Atlantic blue marlin

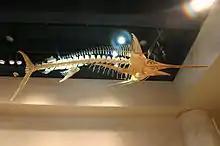
Intact fish skeleton at the North Carolina Museum of Natural Sciences

The biggest females are more than four times as heavy as the biggest males, which rarely exceed in weight. The longest females can reach a length of with the bill, from eye to tip, constituting about 20% of the total body length.